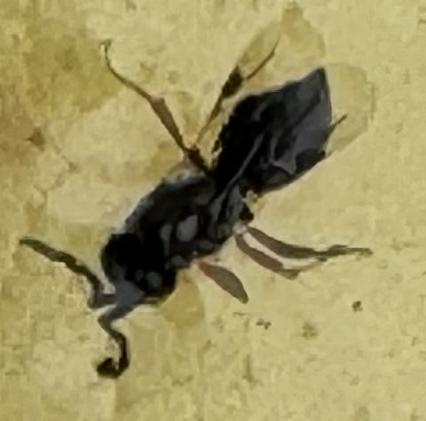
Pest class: predators